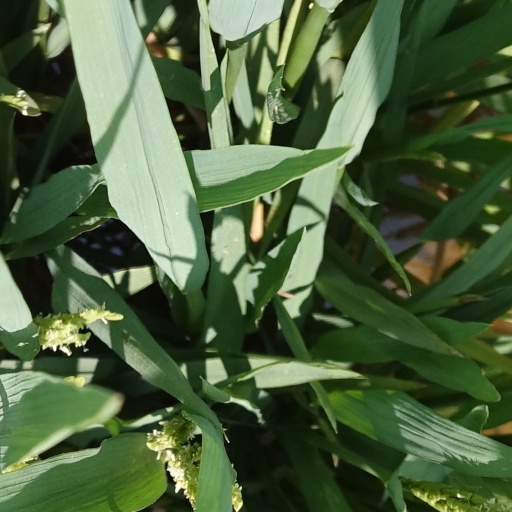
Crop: rice